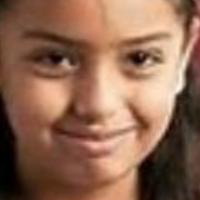
Age group: age 11-20